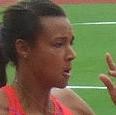
Age: 23